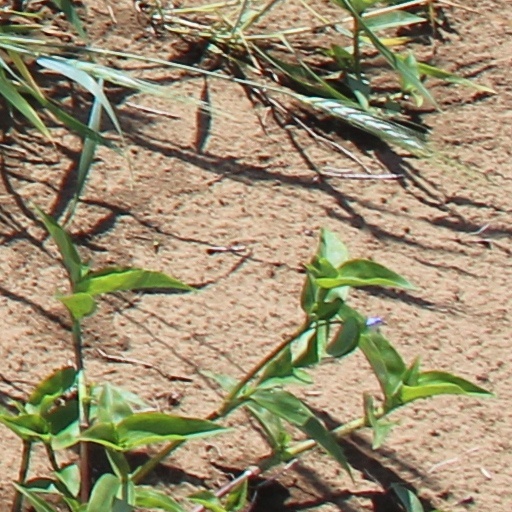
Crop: wheat